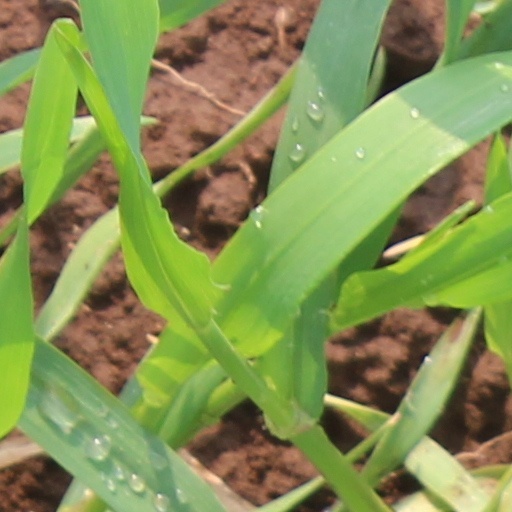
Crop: wheat